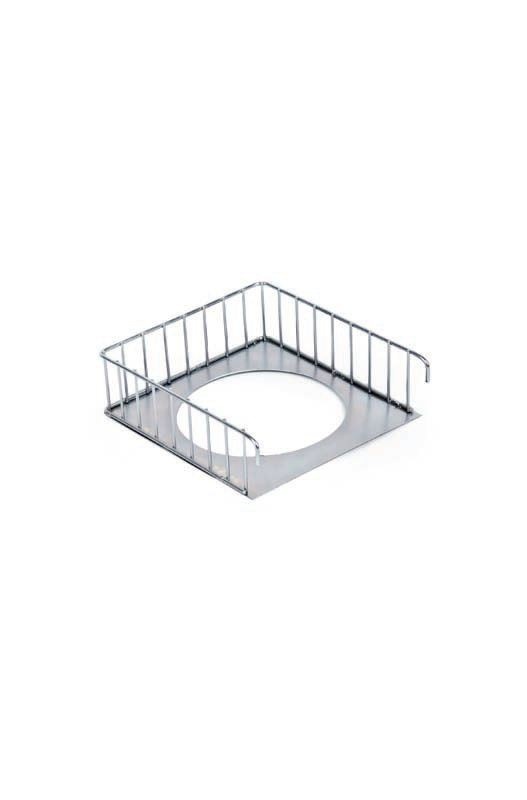
PORTANIDO INTERIOR ZINCADO
Medidas 11,5 x 12,5 x 3,6cm. Ancho,Largo,Alto.
Brand: Pedros
Category: Home & Garden > Decor > Bird & Wildlife House Accessories